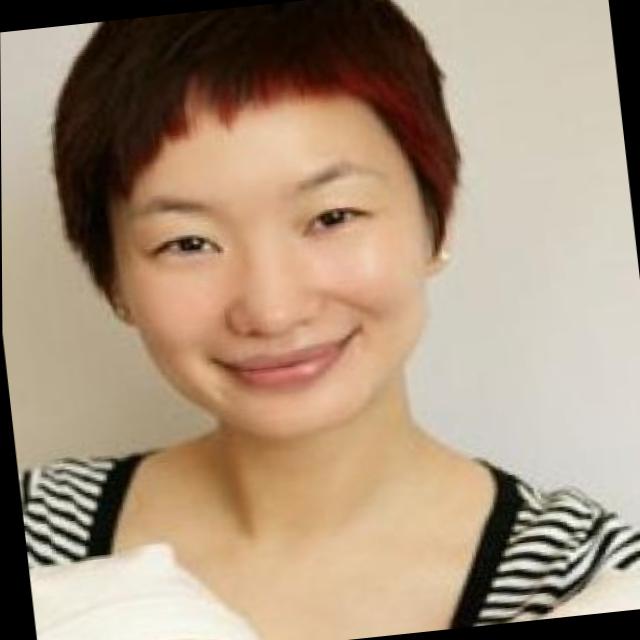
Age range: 21-44